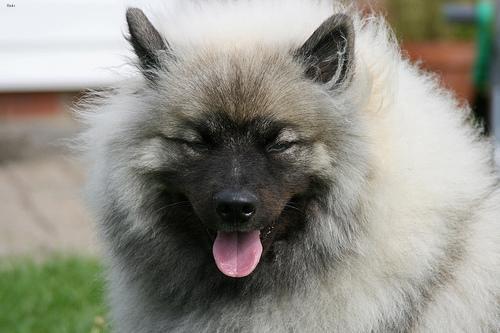
Breed: keeshond